Bösendorfer

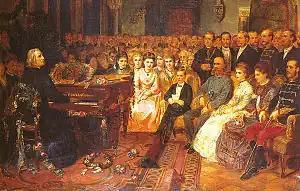
Franz Liszt giving a concert for Emperor Franz Joseph I on a Bösendorfer piano

Among the earliest artists to be associated with Bösendorfer was Franz Liszt, who at least once opined that Bösendorfer and Bechstein pianos were the only instruments capable of withstanding his tremendously powerful playing. The renowned twentieth-century American composer–conductor Leonard Bernstein has also performed on a Bösendorfer. Another great pianist who championed Bösendorfer pianos was Wilhelm Backhaus.